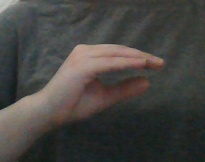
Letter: jeem